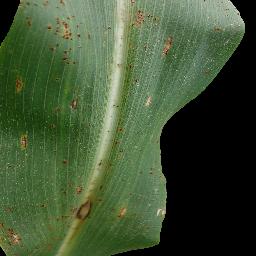
Label: Corn_(Maize)___Common_Rust